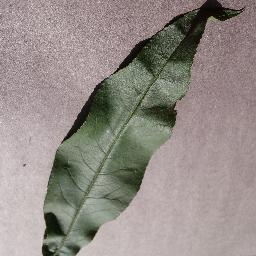
Label: Peach___healthy